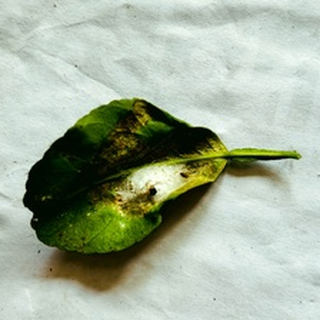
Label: lemon_spider_mites